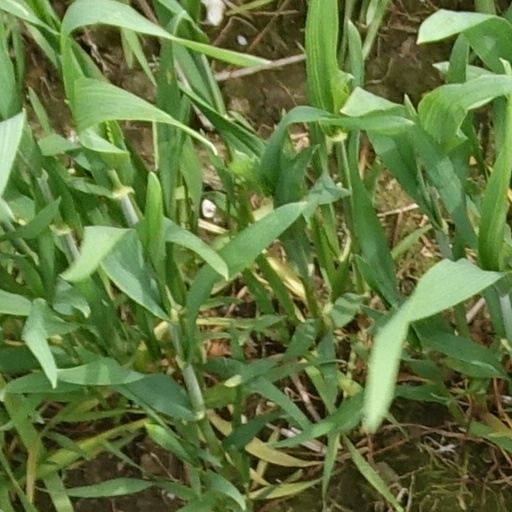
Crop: wheat